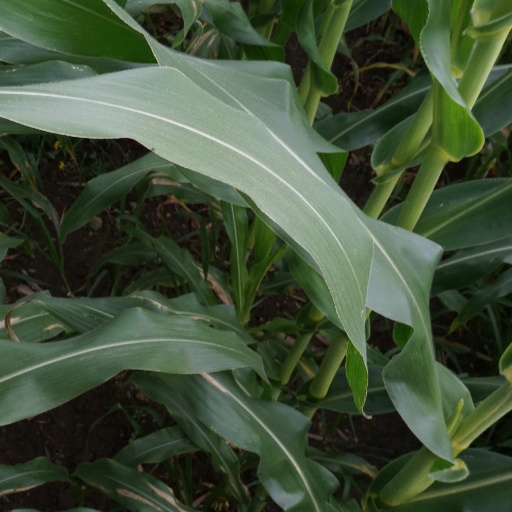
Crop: maize; corn